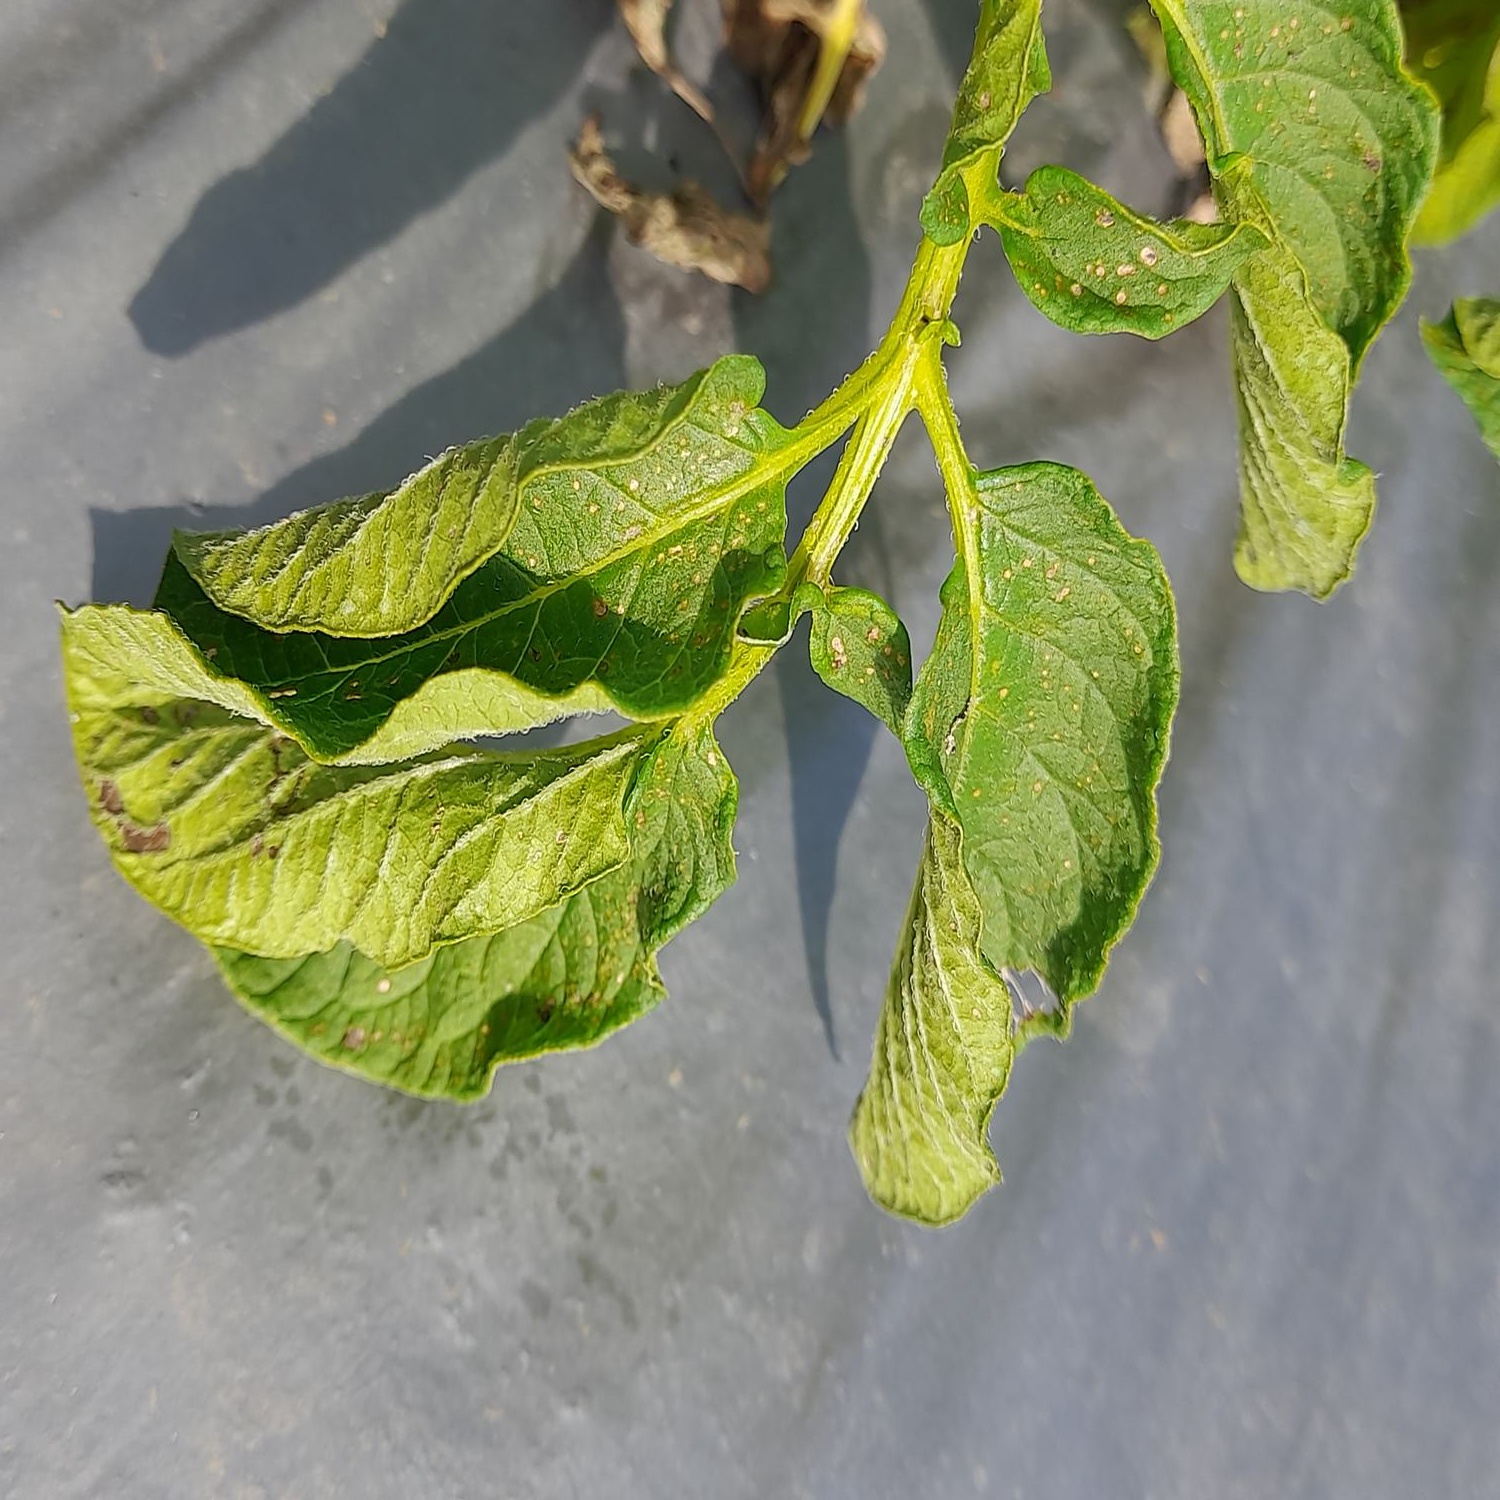
Etiqueta: Pudricion_Parda